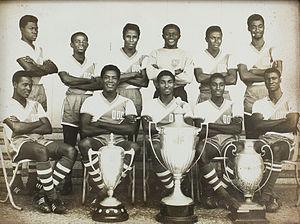
L'équipe du Ghana de football est la sélection de joueurs ghanéens représentant le pays lors des compétitions internationales de football masculin, sous l'égide de la Fédération ghanéennee de football.